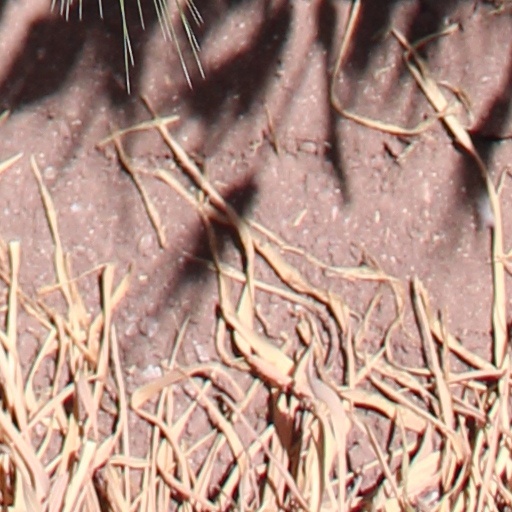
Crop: wheat